Asimina triloba

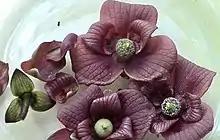
Flower parts and stages (female at bottom, pollen-rich male at right)

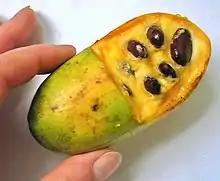
Ripe fruit of "Asimina triloba", cut open to reveal the large seeds

This plant's scientific name is "Asimina triloba." The genus name "Asimina" is adapted from the Native American (probably Miami-Illinois) name or combining the root terms rassi = "divided lengthwise into equal parts" and min = "seed, fruit, nut, berry, etc." through the French colonial . The specific epithet "triloba" in the species' scientific name refers to its lobed fruits (three lobes, "fructibus trifidus," in Linnaeus' original description).